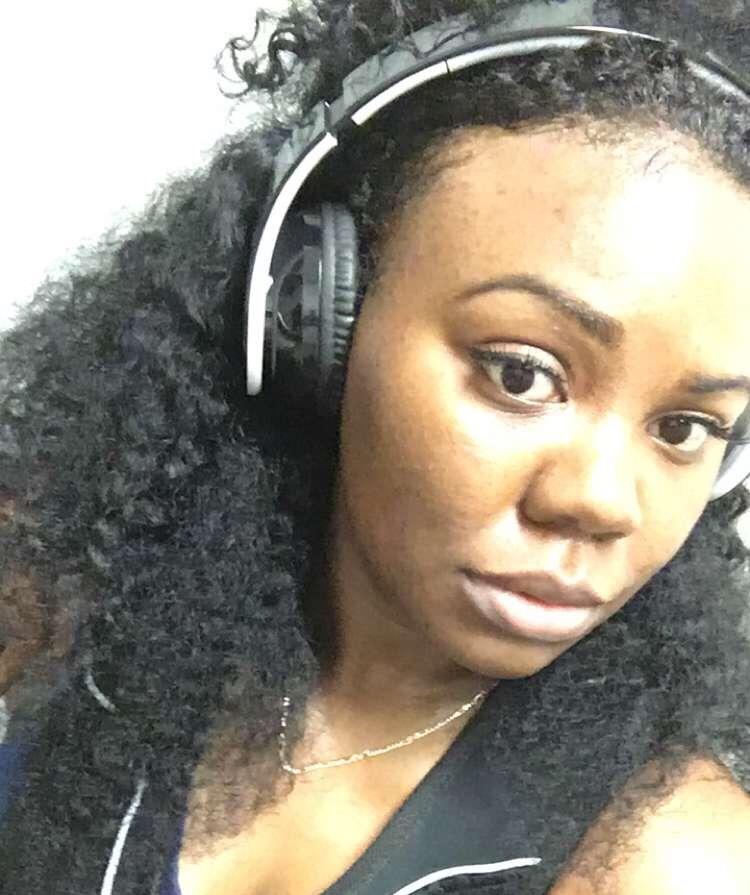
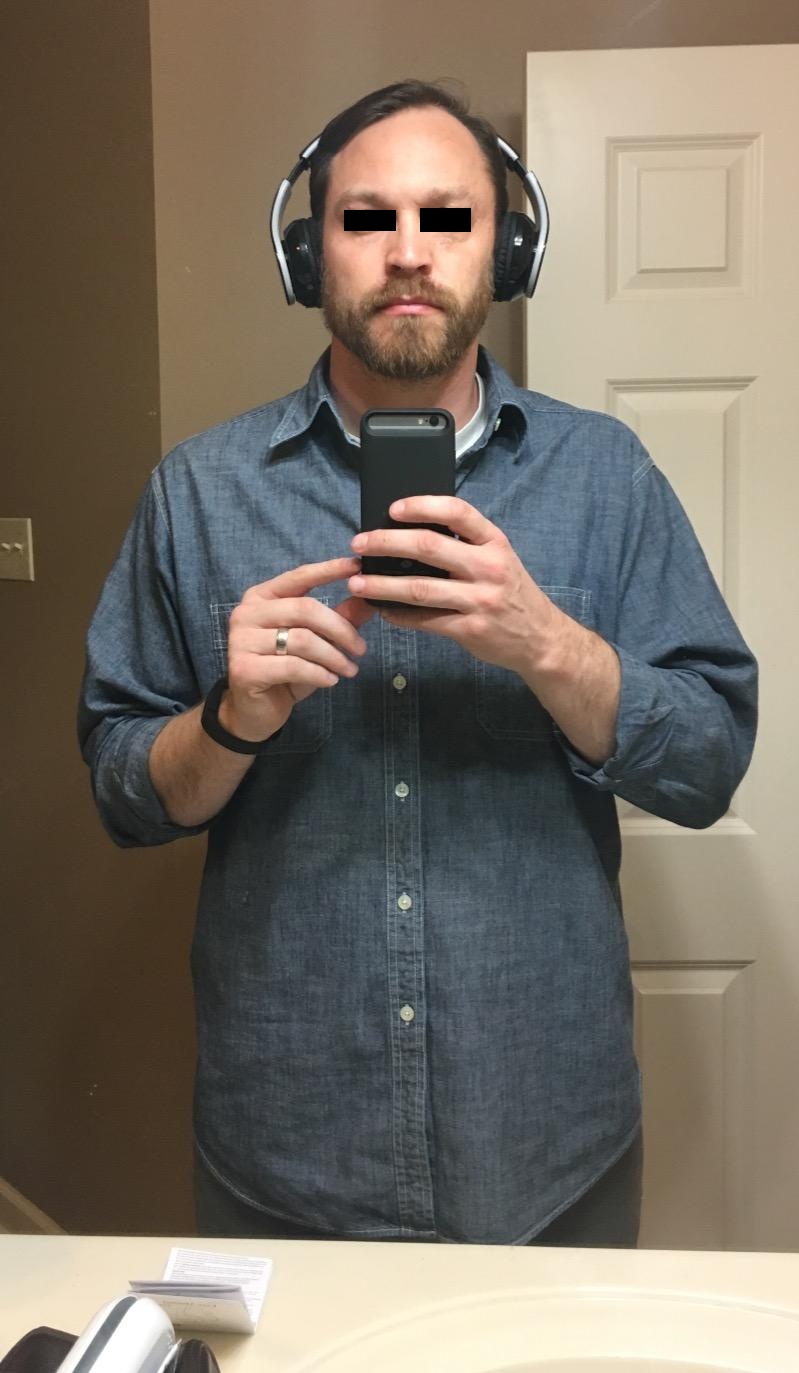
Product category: headphones
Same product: yes